Helen & Douglas House

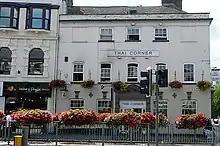
The shop on the left is a charity shop of Helen & Douglas House, next to the Thai Corner restaurant on the corner of West Street and Friar Street in Reading

Helen & Douglas House is a registered hospice charity (no. 1085951) based in Oxford,